Levi P. Grinnell House

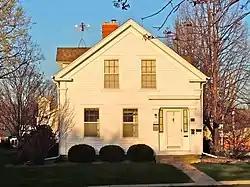

The Levi P. Grinnell House is a historic dwelling located in Grinnell, Iowa, United States. Levi Grinnell came from Vermont to settle in Poweshiek County in the 1850s. He was a cousin of Josiah Bushnell Grinnell, a political and social activist who founded the town and Grinnell College. Levi Grinnell owned this property from 1857 to 1863, and had the house built about 1860. After he left here he farmed outside of town. The 1½-story frame structure is characteristic of vernacular Greek Revival domestic architecture found in the small towns and the rural areas of the upper Midwest. The house was listed on the National Register of Historic Places in 1979.